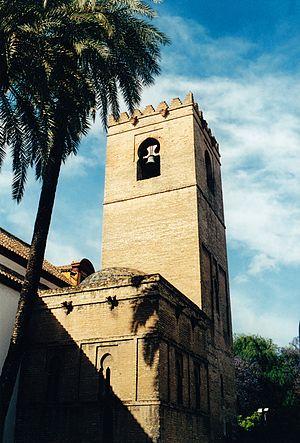
Séville - Mosquée Santa Catalina (almohade)
Les Almohades constituent une dynastie musulmane berbère issue d'un mouvement religieux ascétique qui supplanta la dynastie berbère des Almoravides au Maghreb et dans la péninsule ibérique.
L'arc outrepassé brisé est une variante de l'arc outrepassé apparue au XIᵉ siècle en Al-Andalus à l'époque des royaumes de taïfa.